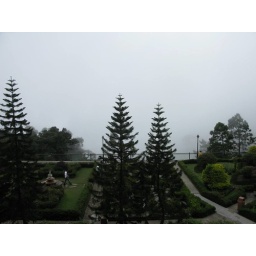
At a moment's notice in Genting you could be standing in a white out. It really was cloud city